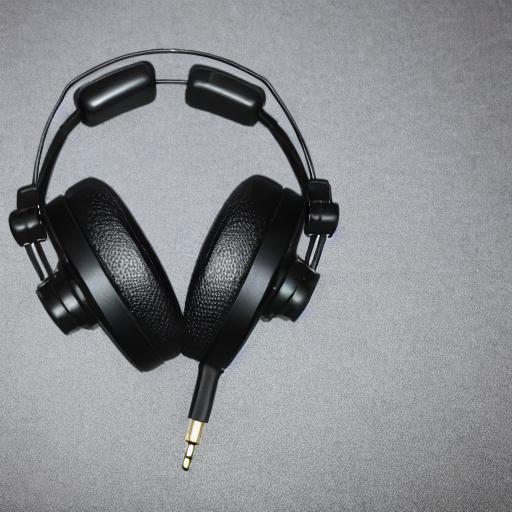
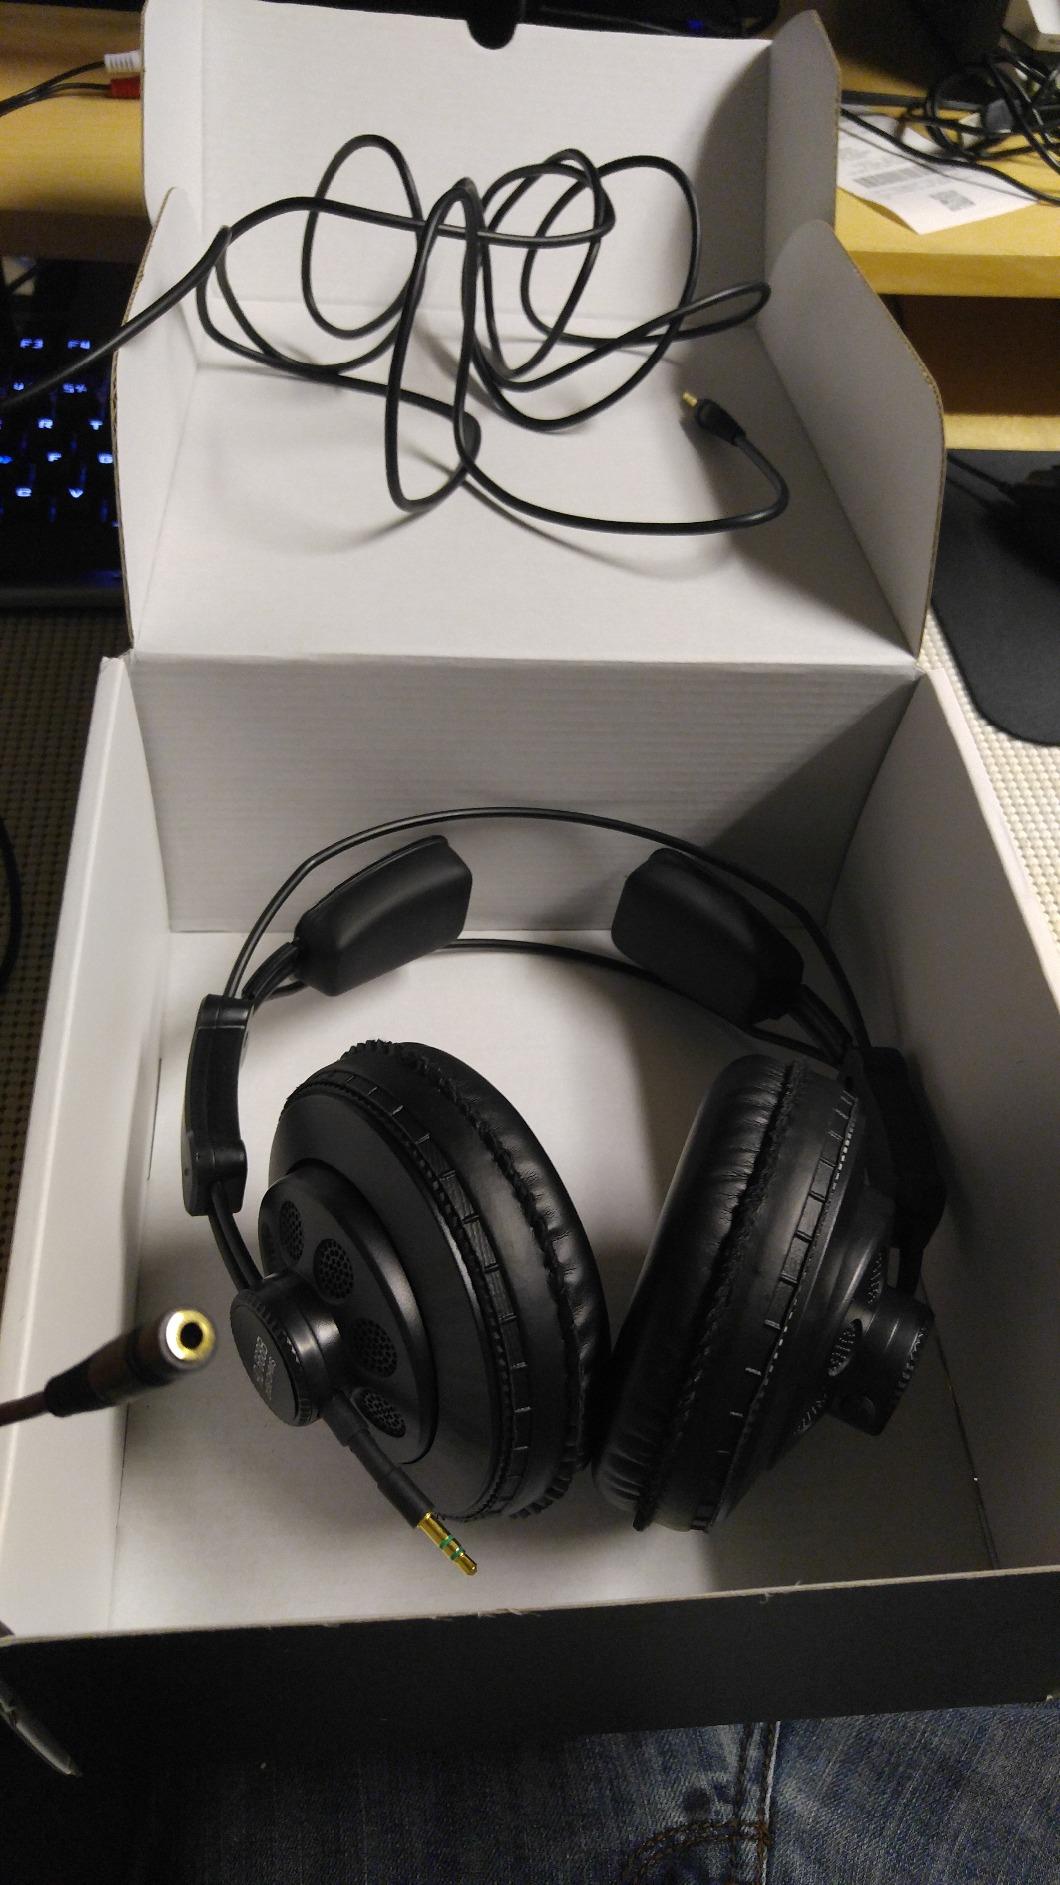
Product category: headphones
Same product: no